Baseball field

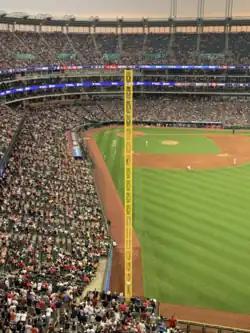
One of two foul poles at Progressive Field, Cleveland

The warning track is the strip of dirt at the edges of the baseball field (especially in front of the home run fence and along the left and right sides of a field). Because the warning track's color and feel differ from the grass field, a fielder can remain focused on a fly ball near the fence and measure their proximity to the fence while attempting to catch the ball safely.